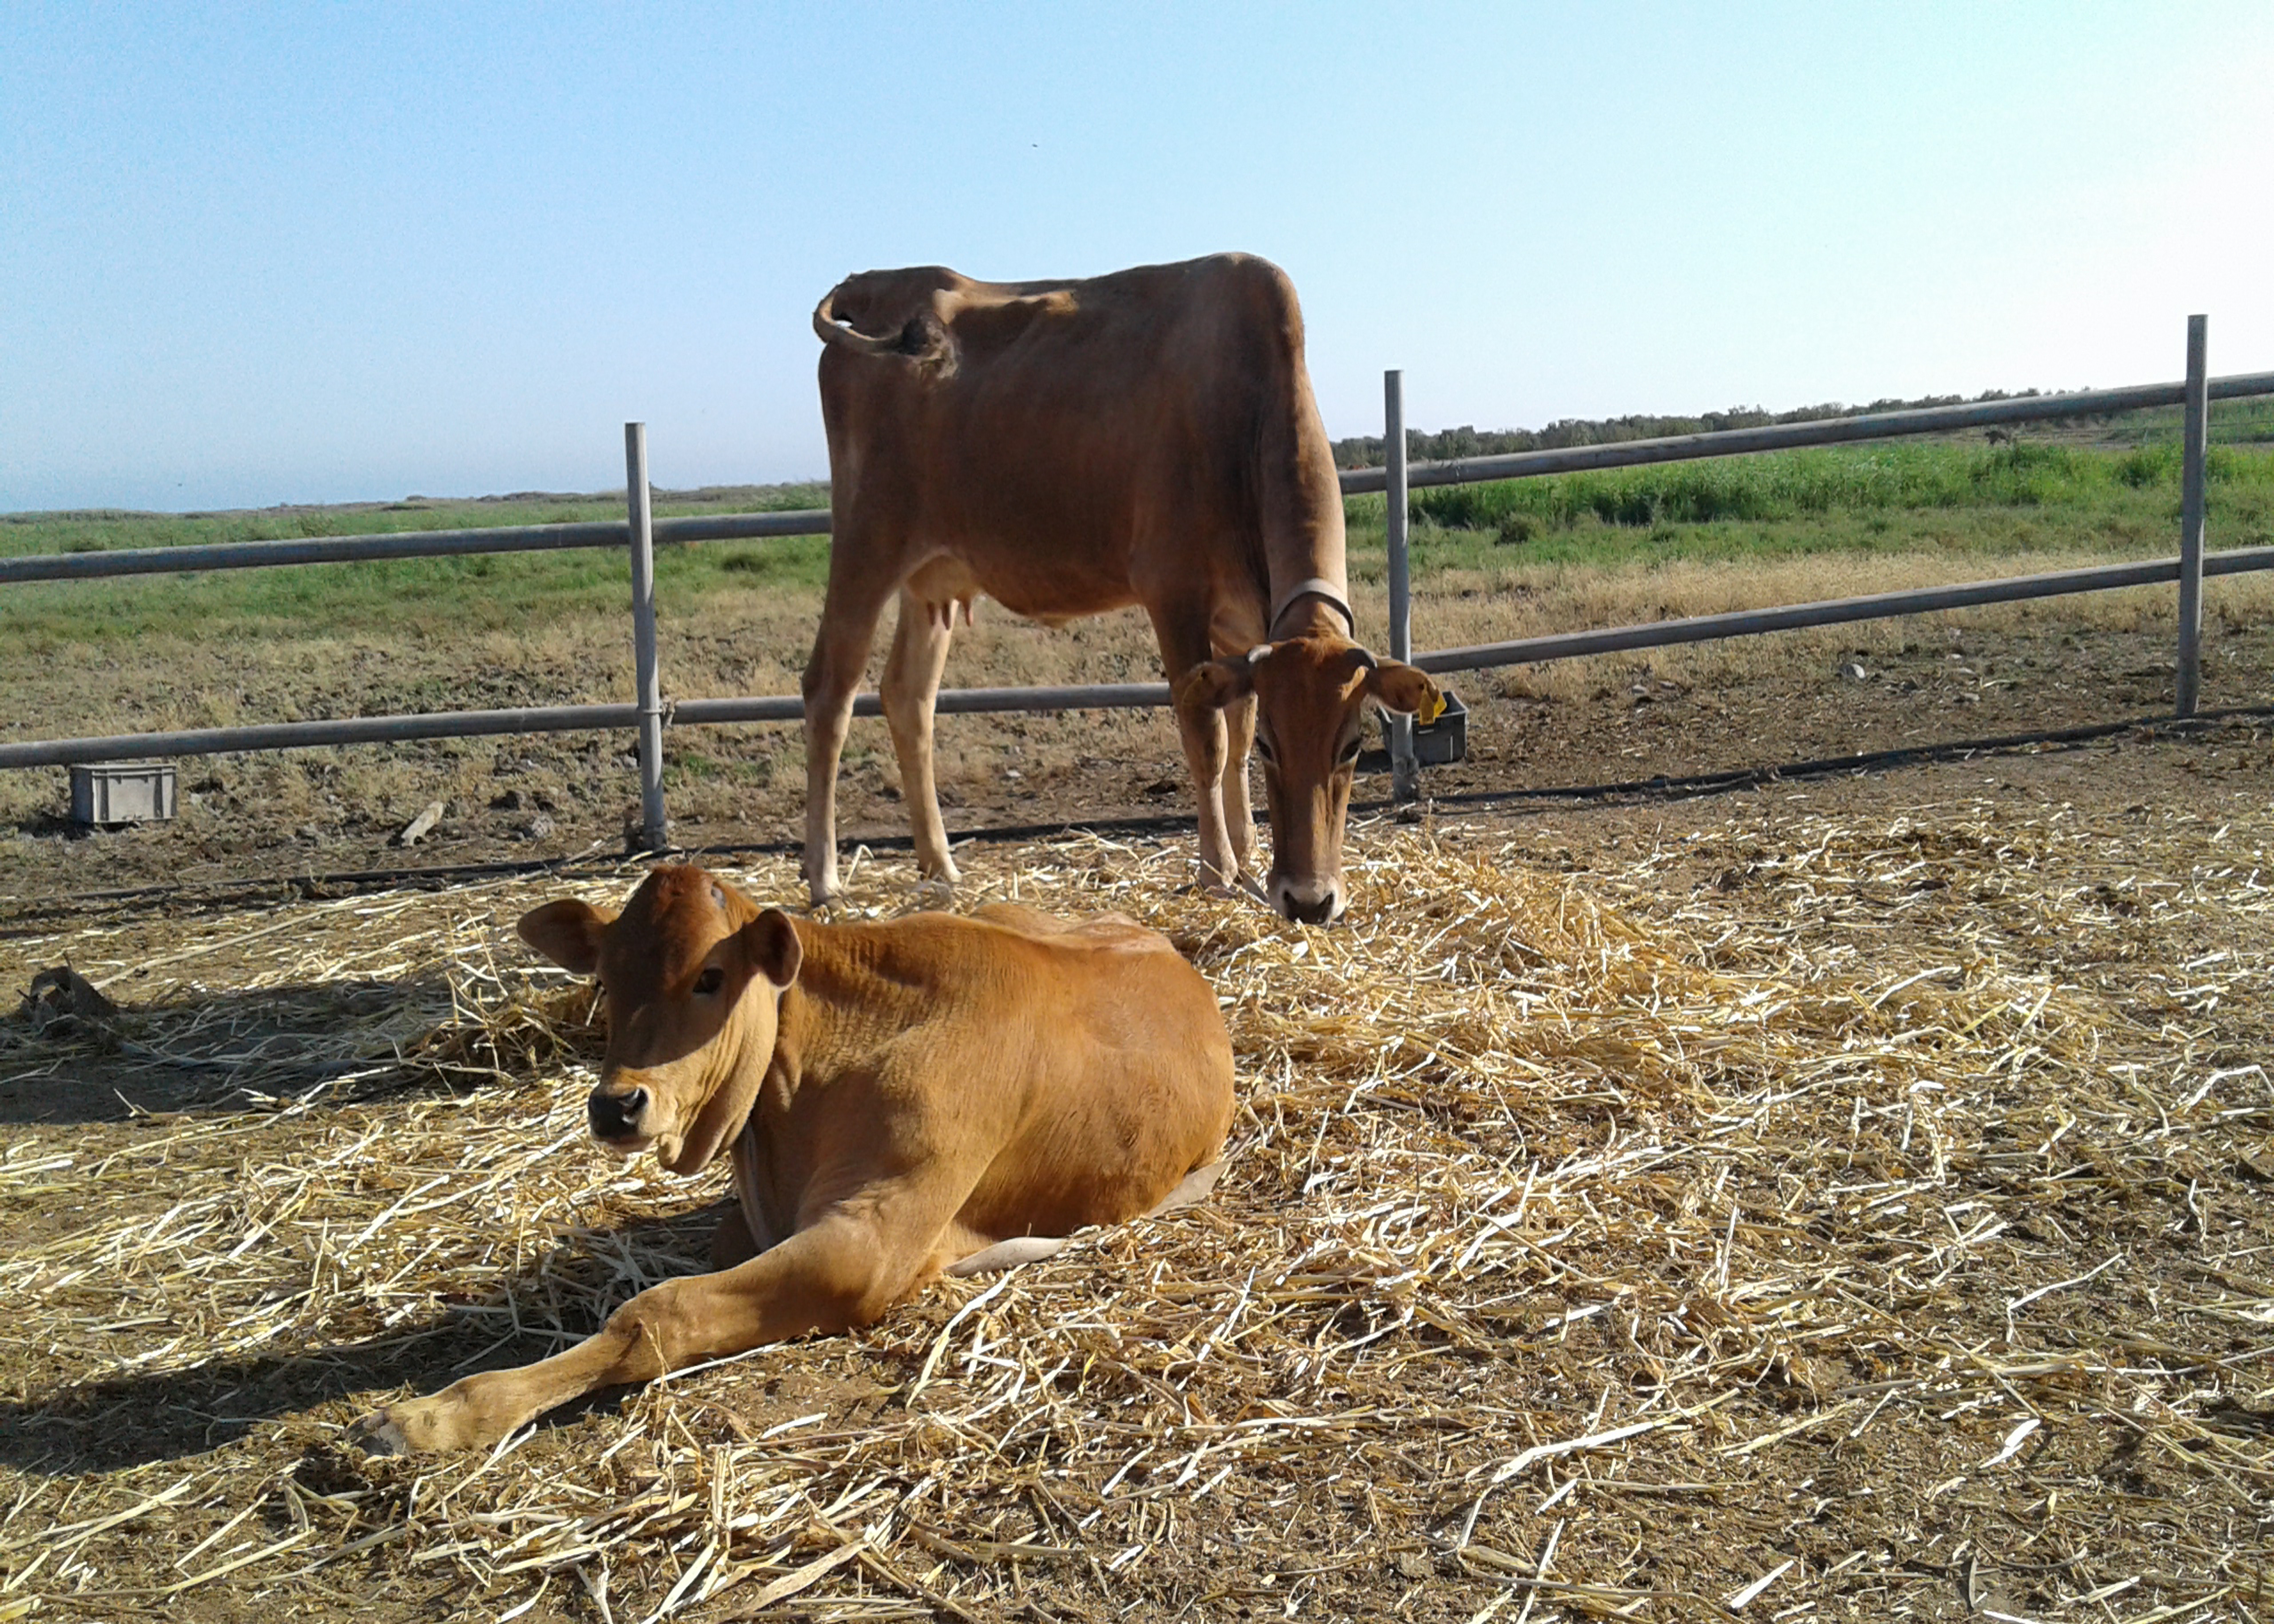
cows, animal husbandry, livestock, green, vegetation, sky, ecoregion, vertebrate, natural environment, working animal, mammal, dairy cow, plant, fawn, fence, calf, agriculture, terrestrial animal, grassland, plain, grazing, wire fencing, landscape, grass, snout, meadow, human leg, prairie, natural landscape, wildlife, pasture, field, soil, bovine, ranch, steppe, herd, dairy, cow goat family, ox, farm, horn, dirt road, savanna, straw, safari